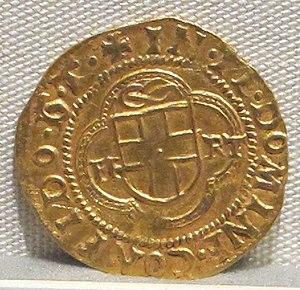
FERT, ou « FERT, FERT, FERT », dans sa forme longue, est la devise de la maison de Savoie, qui aurait été adoptée sous le règne d’Amédée VI, comte de Savoie, d’Aoste, et de Maurienne, dit le « Comte Vert ».